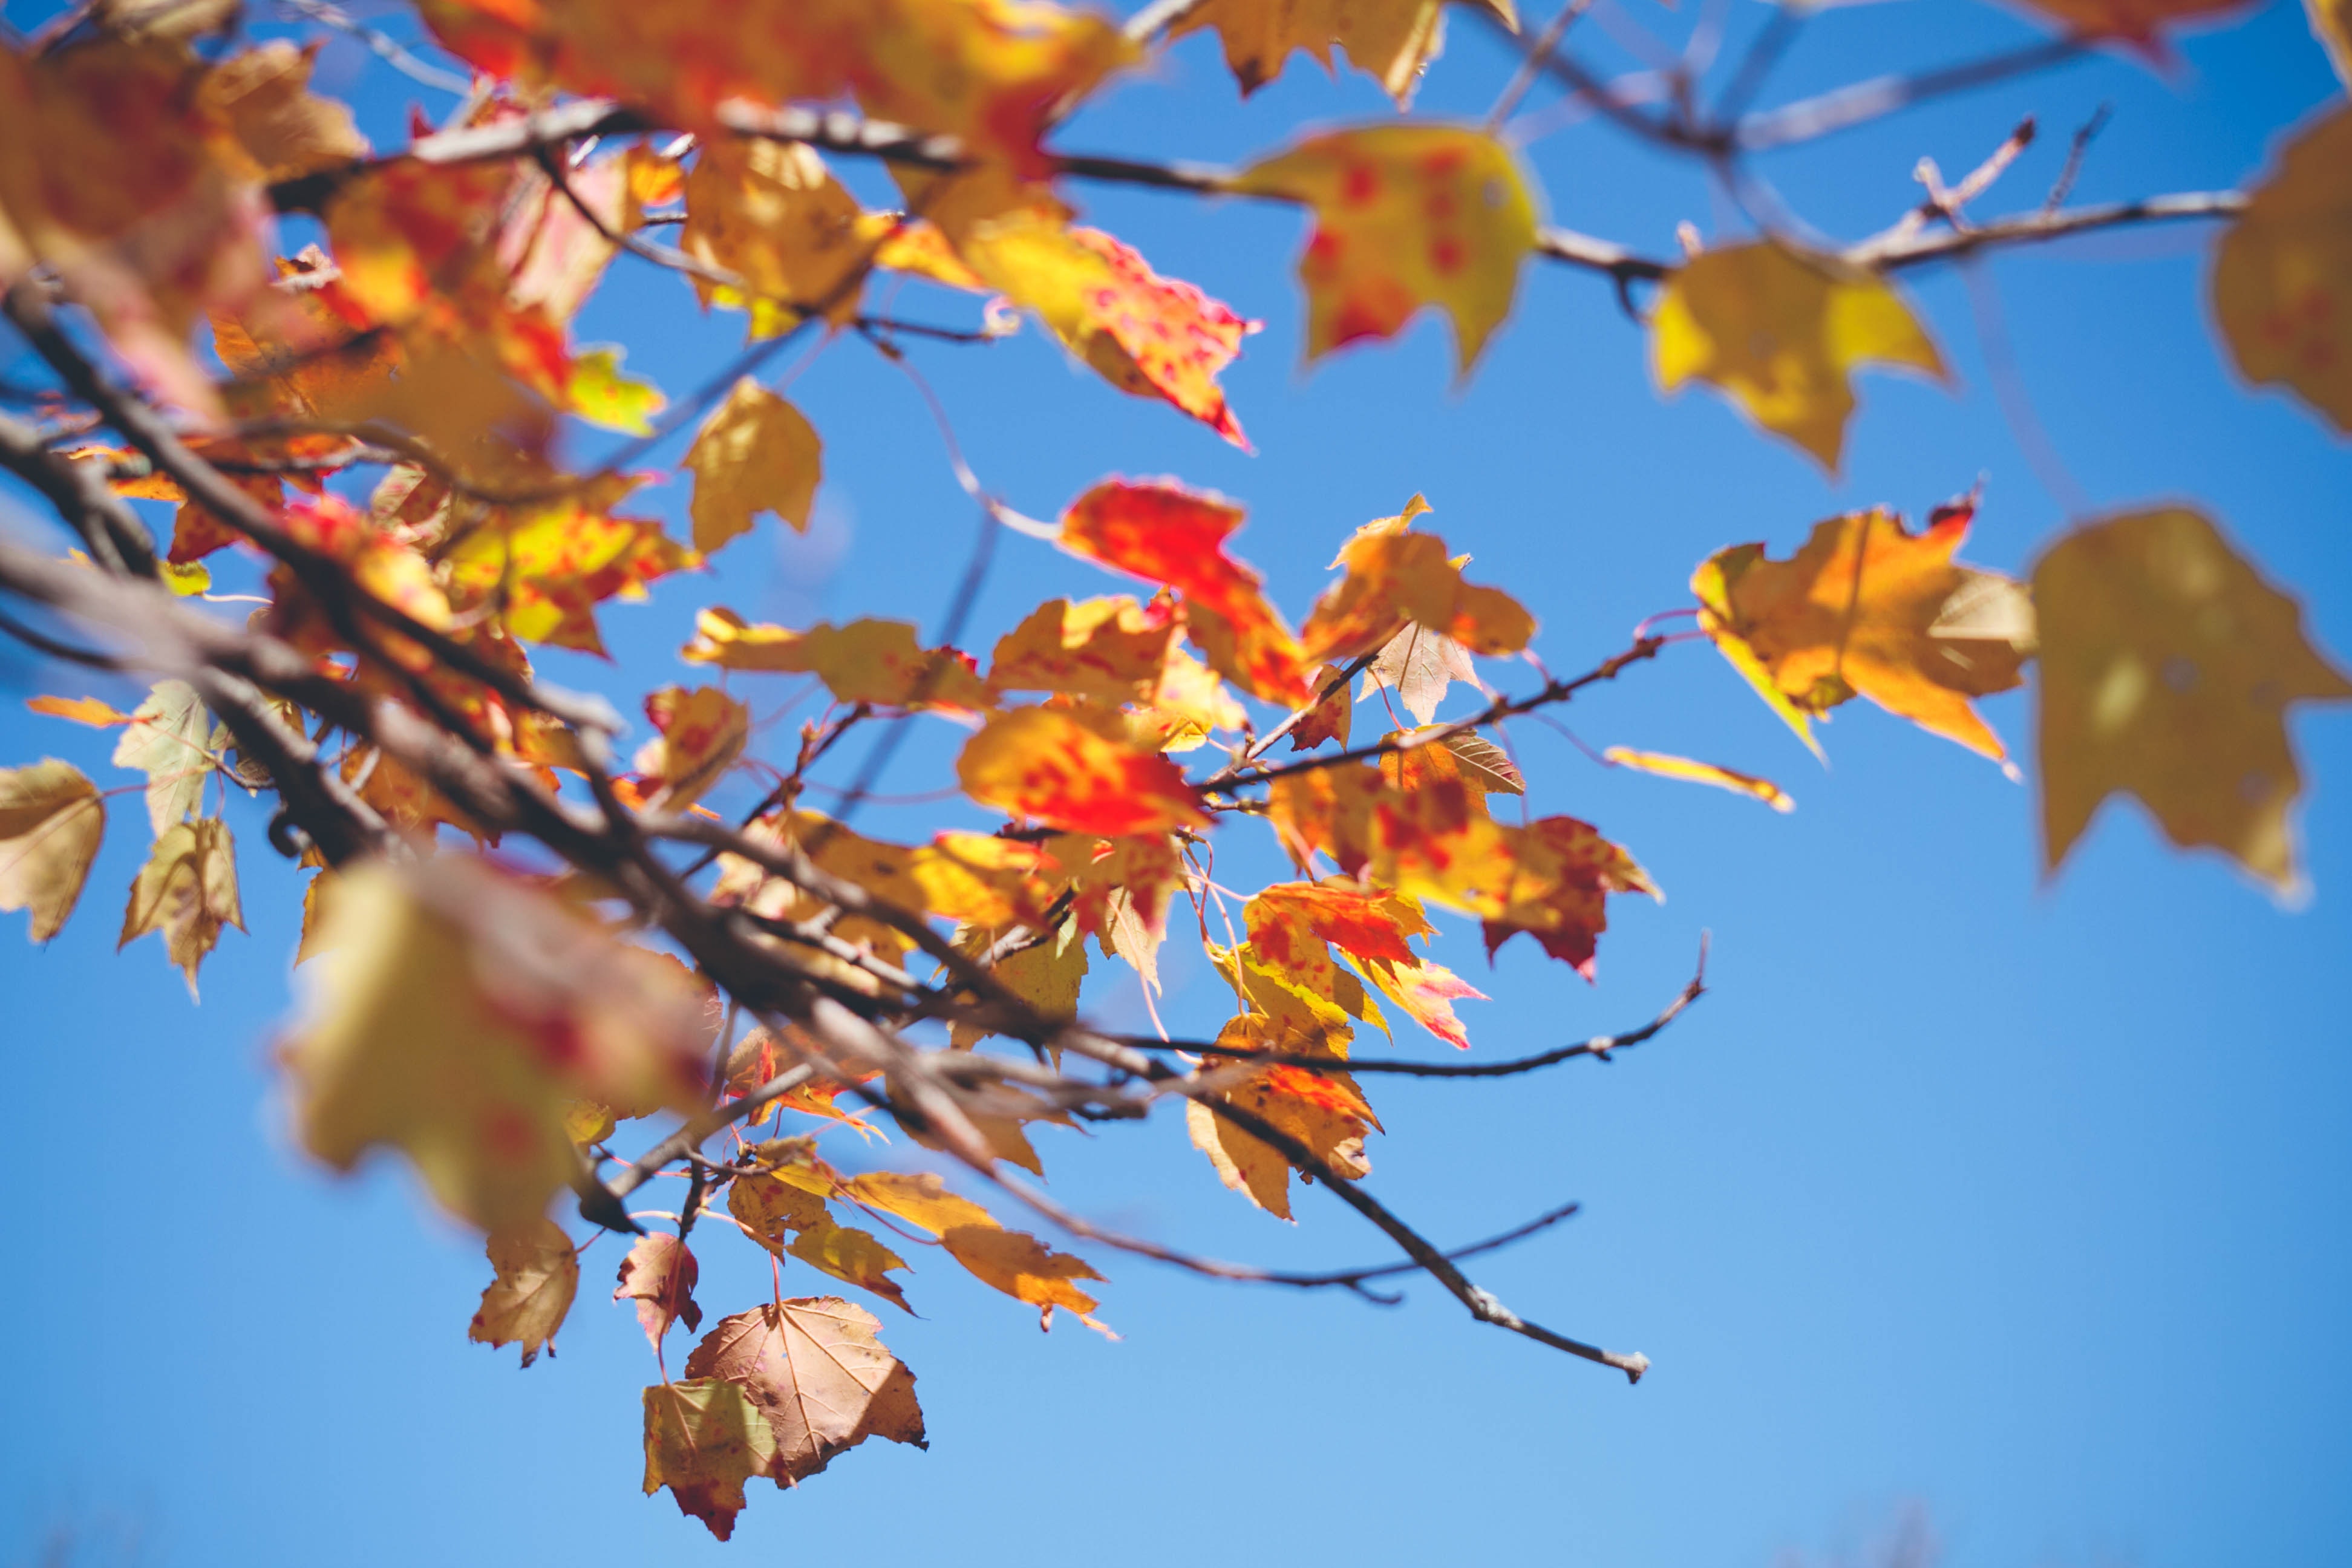
branch, tree, leaf, sky, twig, plant, daytime, autumn, spring, woody plant, orange, maple leaf, flowering plant, flower, maple, Black maple, plant stem, sunlight, deciduous, stock photography, sweet gum, plane, plane tree family